FSO Syrena

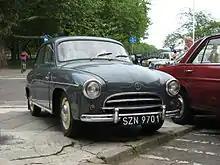
Syrena 102

The Syrena 102, produced in 1962 and 1963, had slightly different body details. The "S" version of this model shared an engine with Wartburg 312. Around 150 examples of Syrena 102S were produced.